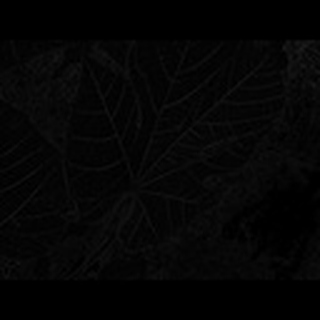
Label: healthy_cotton